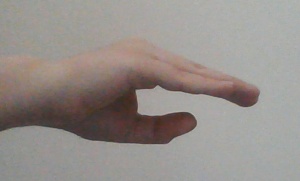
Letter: jeem